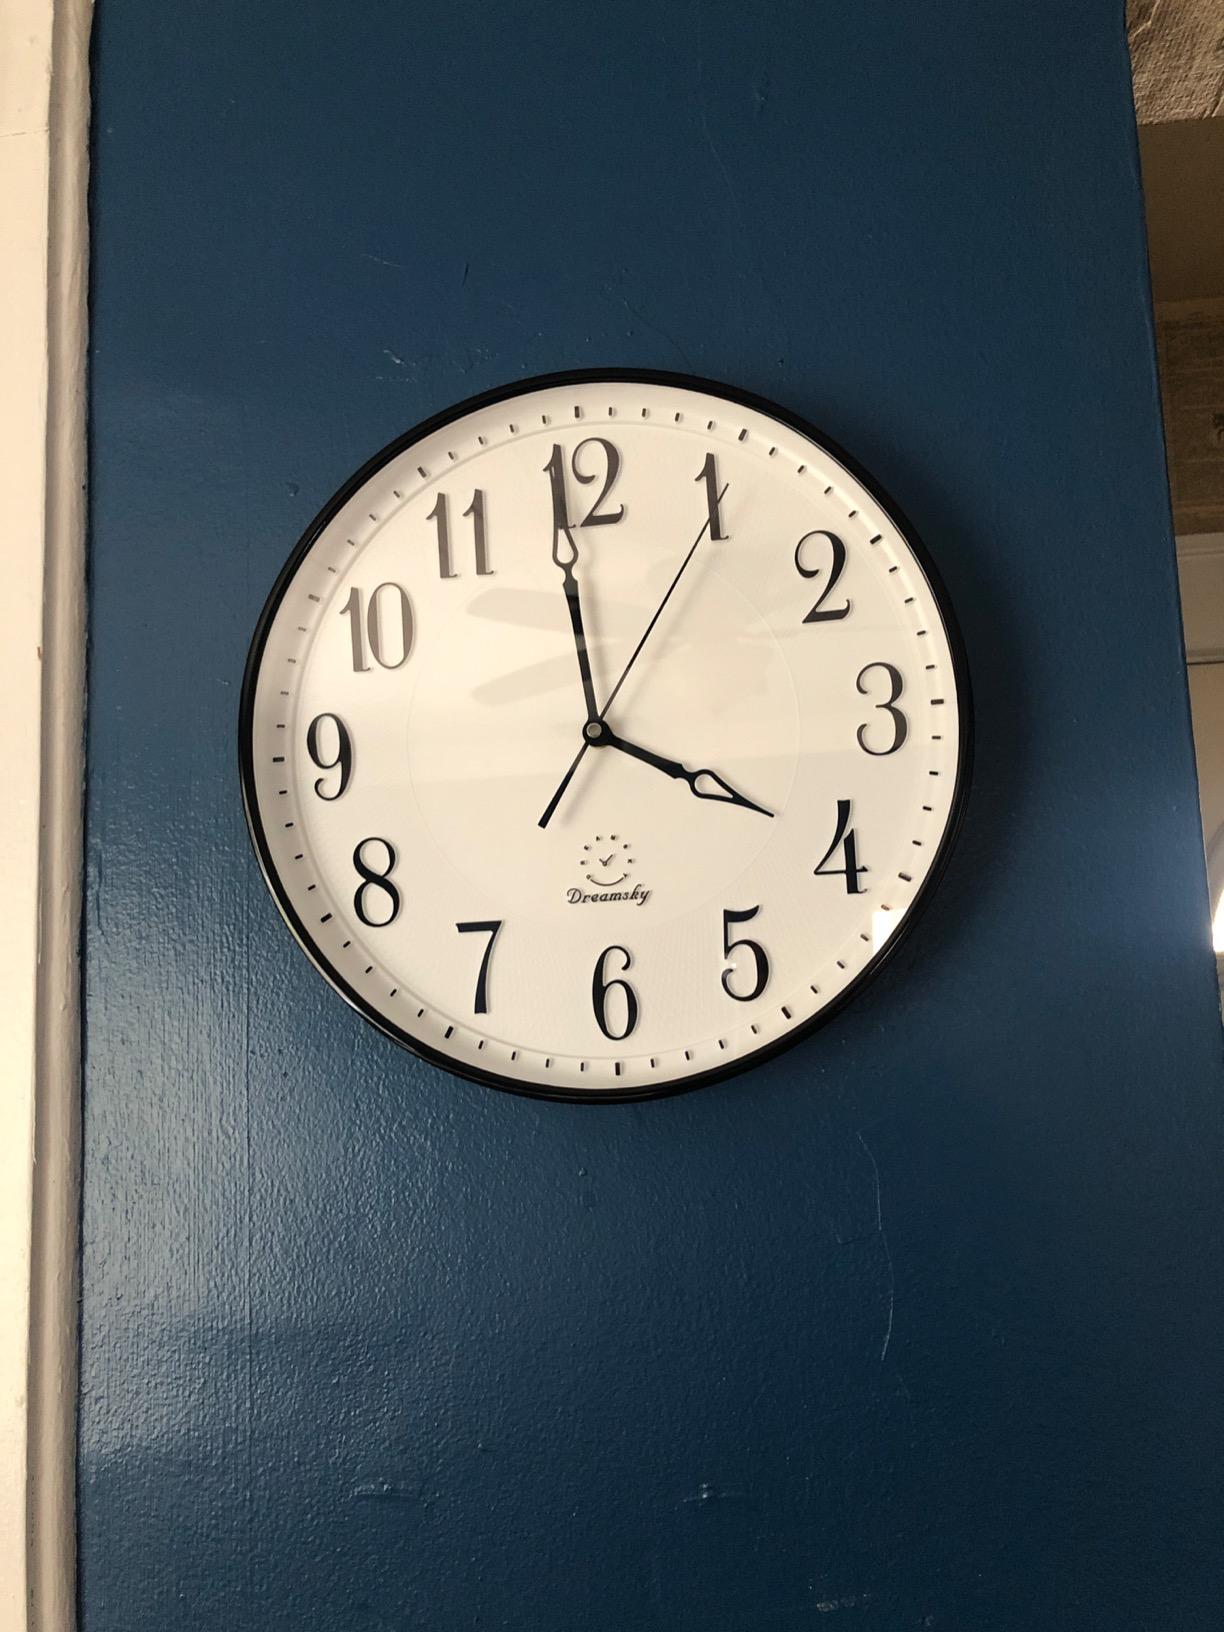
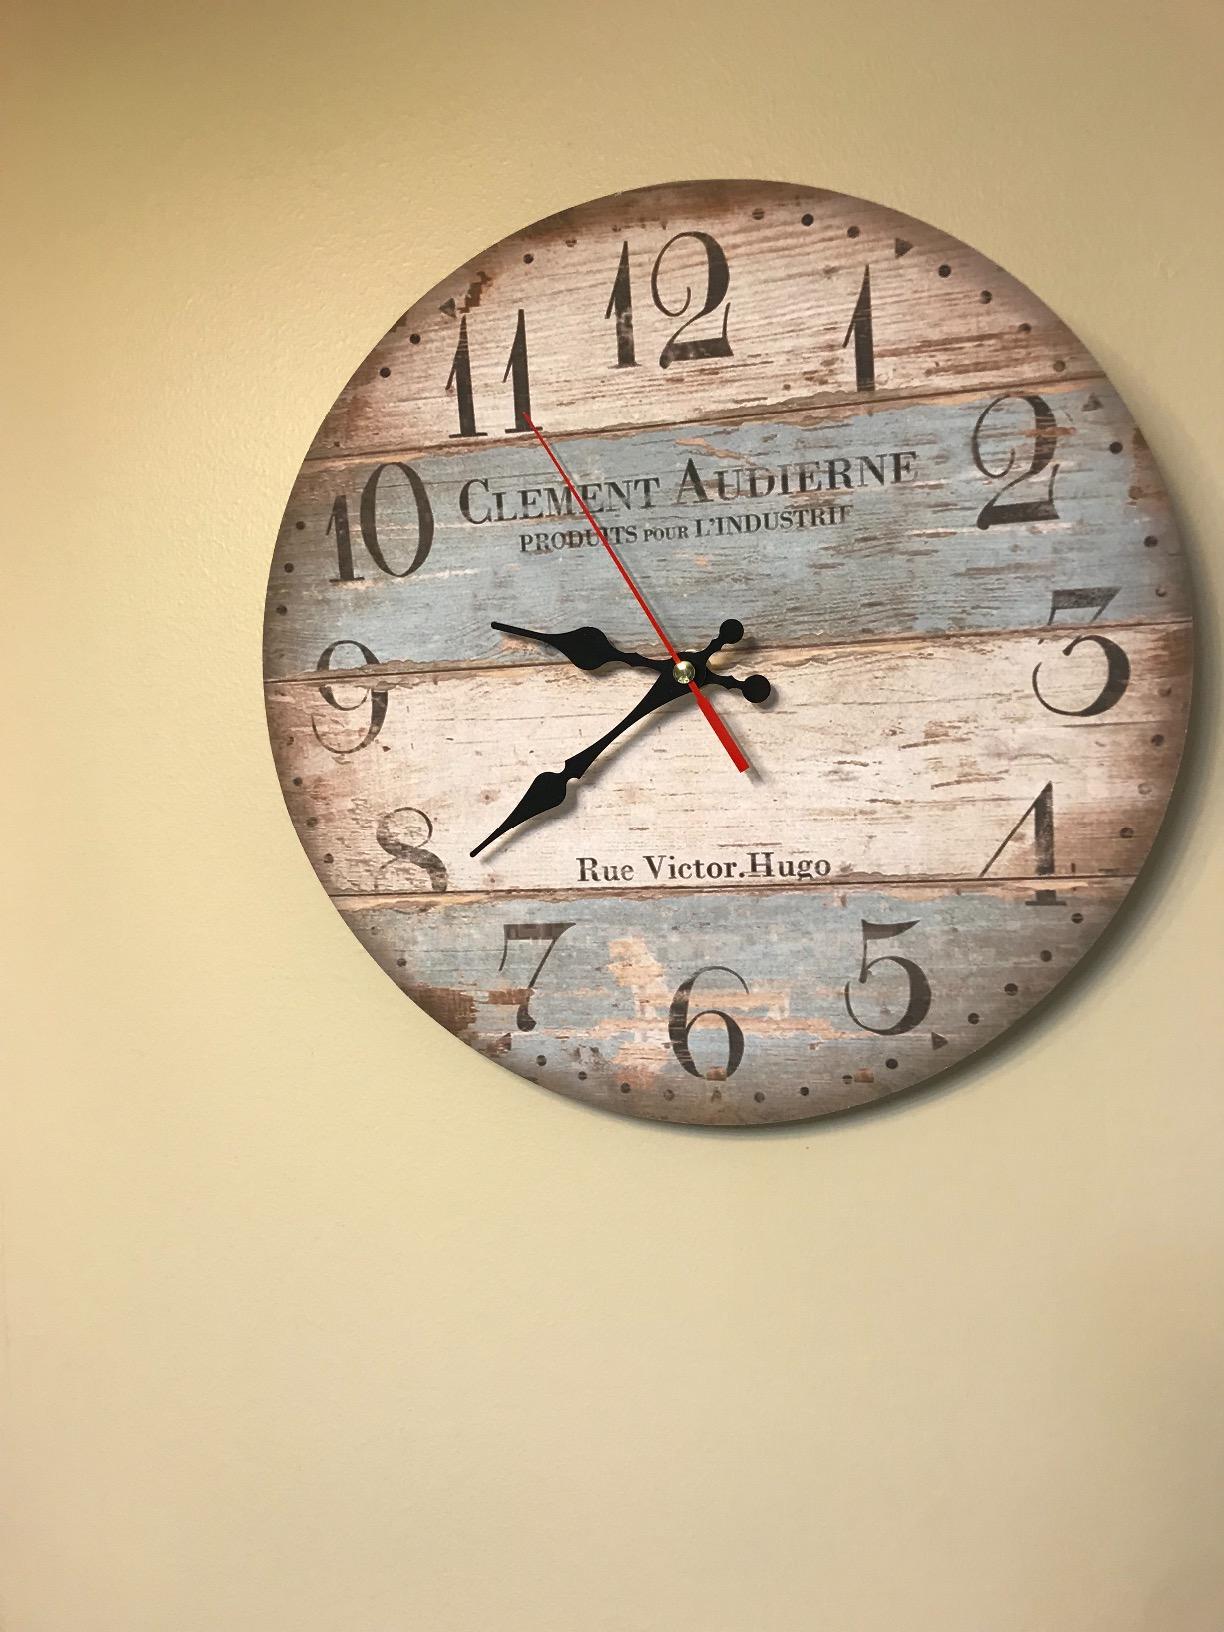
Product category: clock
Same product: no